I've Got a Secret

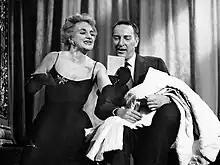
Celebrity guest Hermione Gingold with host Garry Moore

On each typical episode, a celebrity guest came on the show with a secret. The celebrity usually opened the episode by coming out from the behind the curtain and saying "my name is [Name] and I've Got a Secret!", though sometimes they would say "and this is "I've Got a Secret"!". Early in the show's run, the celebrities would indeed have actual personal secrets similar to the other contestants. However, producer Allan Sherman later admitted that these celebrity "secrets" (such as Boris Karloff being afraid of mice) were frequently concocted by the show's staff, and the celebrities merely played along.